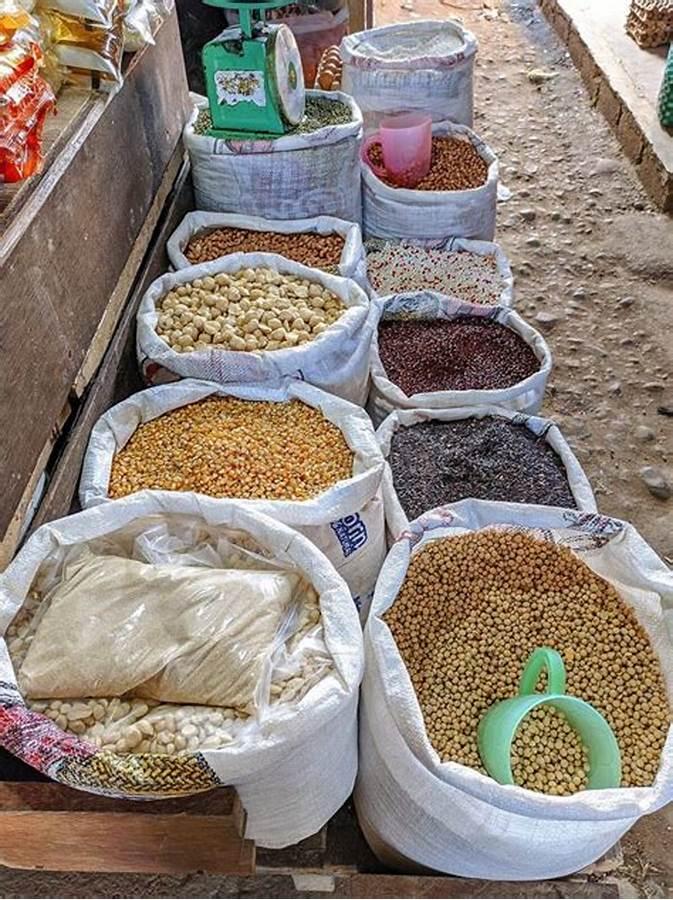
Duka dogo kwaajili ya uuzaji wa nafaka; nafaka mbalimbali zinapatikana katika duka hili hapa kuna: maharage, hapa kuna njegere kuna ubuyu pamoja na karanga.